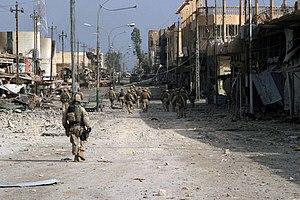
La guerre d'Irak ou seconde guerre du Golfe commence officiellement le 20 mars 2003 avec l'invasion de l'Irak par la coalition menée par les États-Unis contre le Parti Baas de Saddam Hussein. L'invasion a conduit à la défaite rapide de l'armée irakienne, à la capture et l'exécution de Saddam Hussein et à la mise en place d'un nouveau gouvernement.